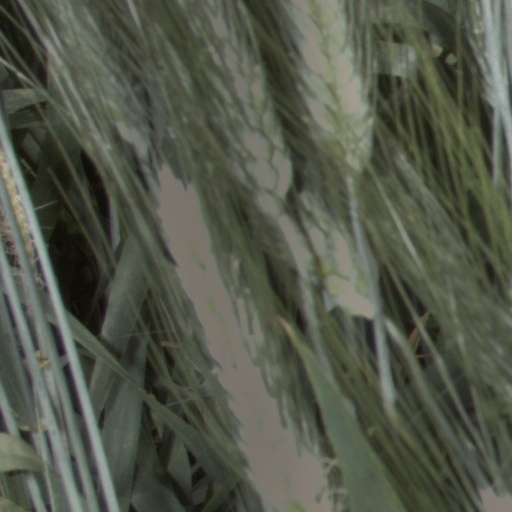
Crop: wheat